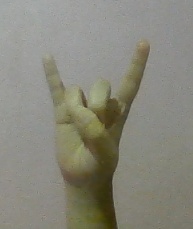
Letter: la